Landon Carter Haynes

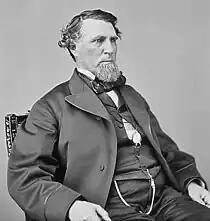
Haynes, photographed by Mathew Brady during the Civil War

In July 1861, after Tennessee had seceded, Haynes wrote to Confederate Secretary of War LeRoy P. Walker, warning him that East Tennessee was a hotbed of pro-Union activity, and expressing concerns that Unionists might attack bridges along the critical East Tennessee and Virginia Railroad (the latter of which was realized in November when Union guerrillas destroyed five railroad bridges in the region). He asked that Confederate troops be sent to occupy parts of East Tennessee to discourage Unionists, which Walker granted.